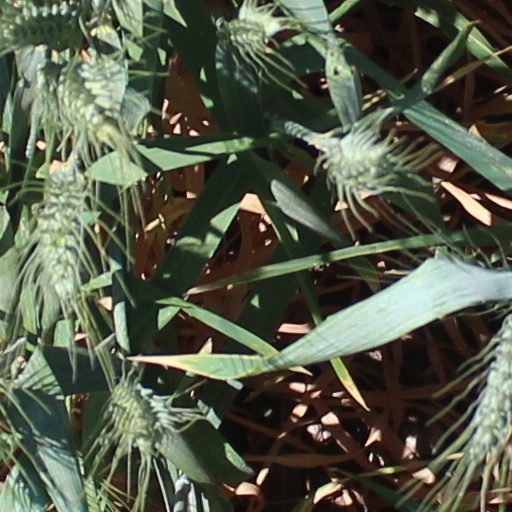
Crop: wheat